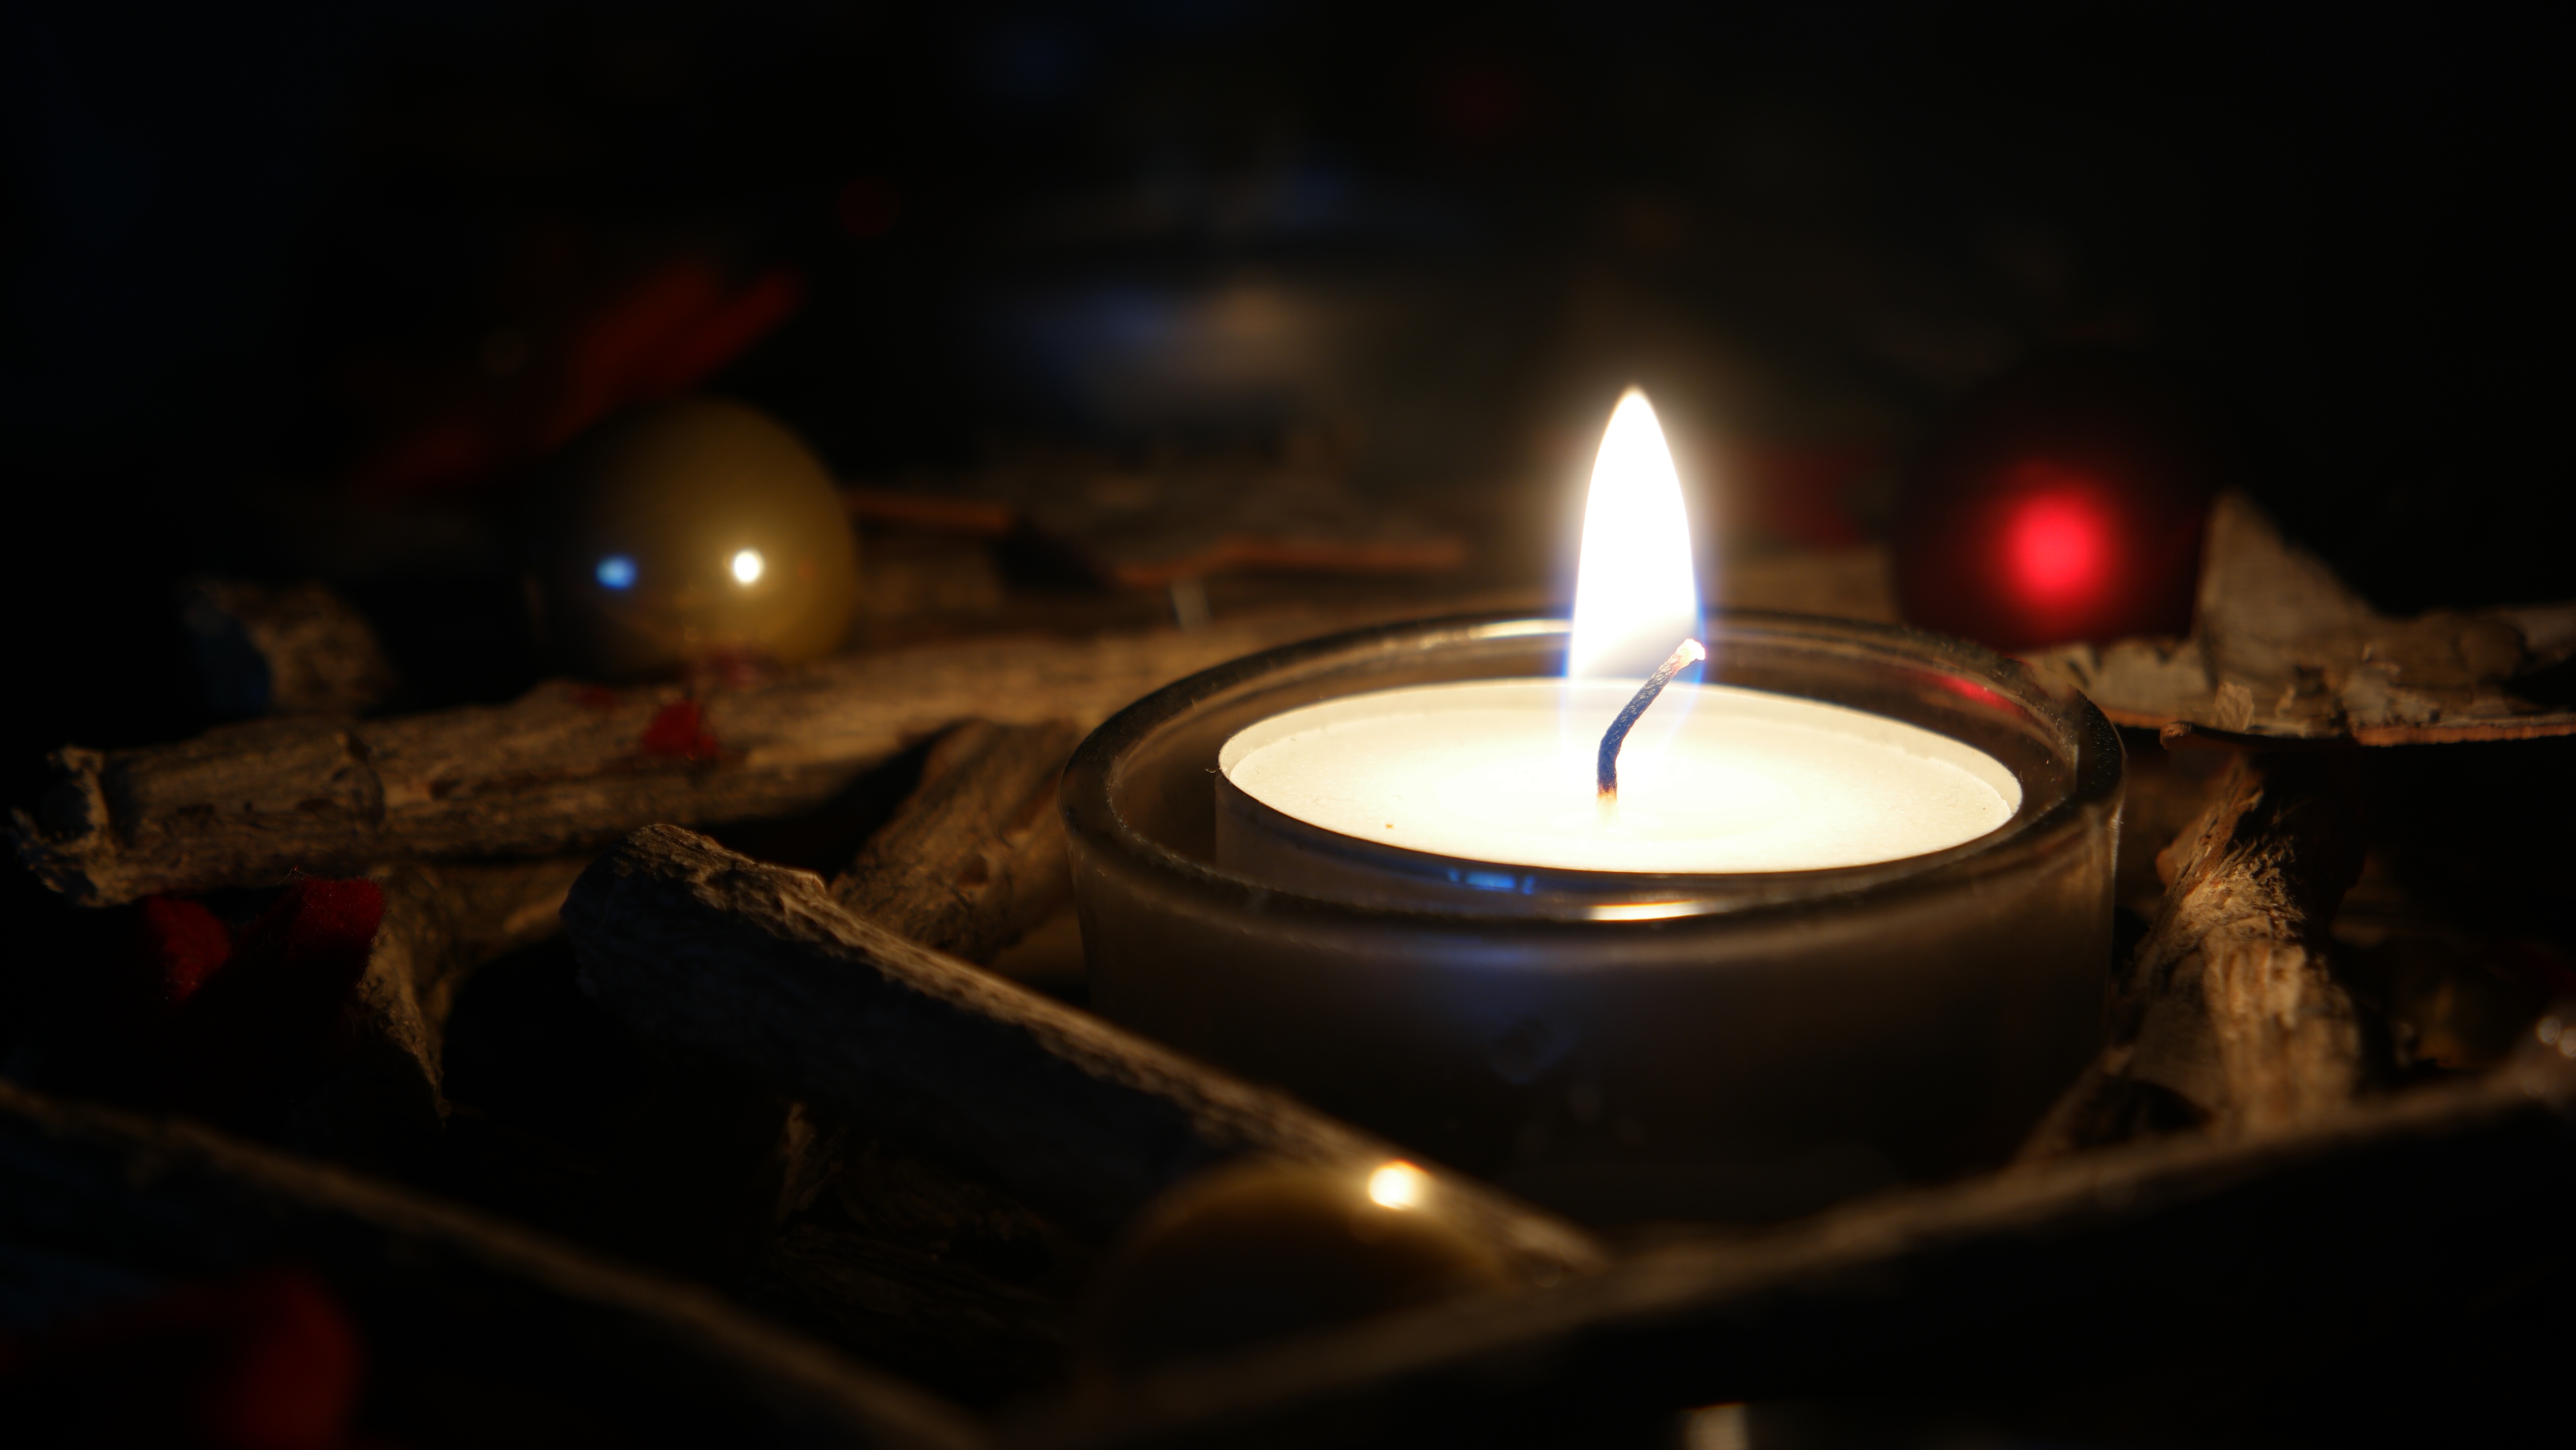
light, night, reflection, flame, darkness, candle, lighting, advent, candlelight, atmospheric, tealight, still life photography